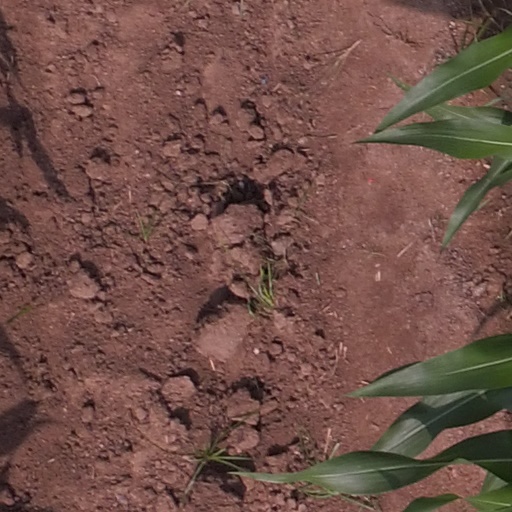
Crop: maize; corn